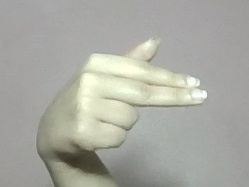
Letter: ghain